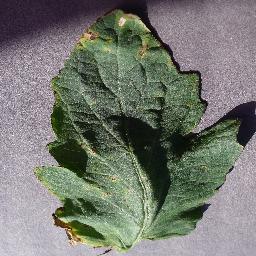
Label: Tomato___Target_Spot